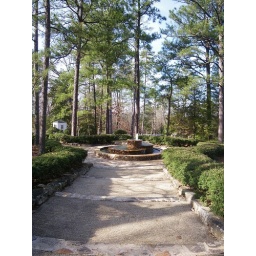
grounds around the little white house in warm springs georgia.